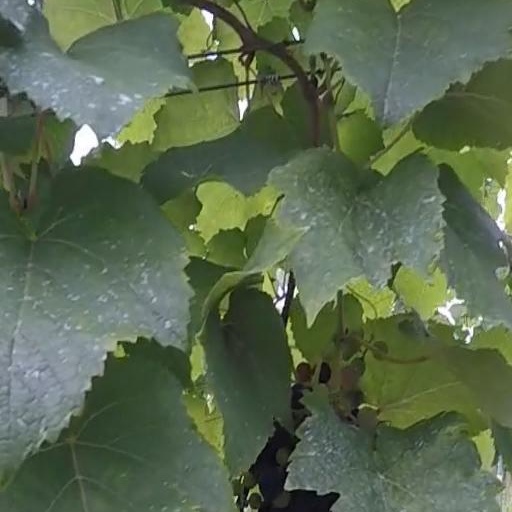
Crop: grape